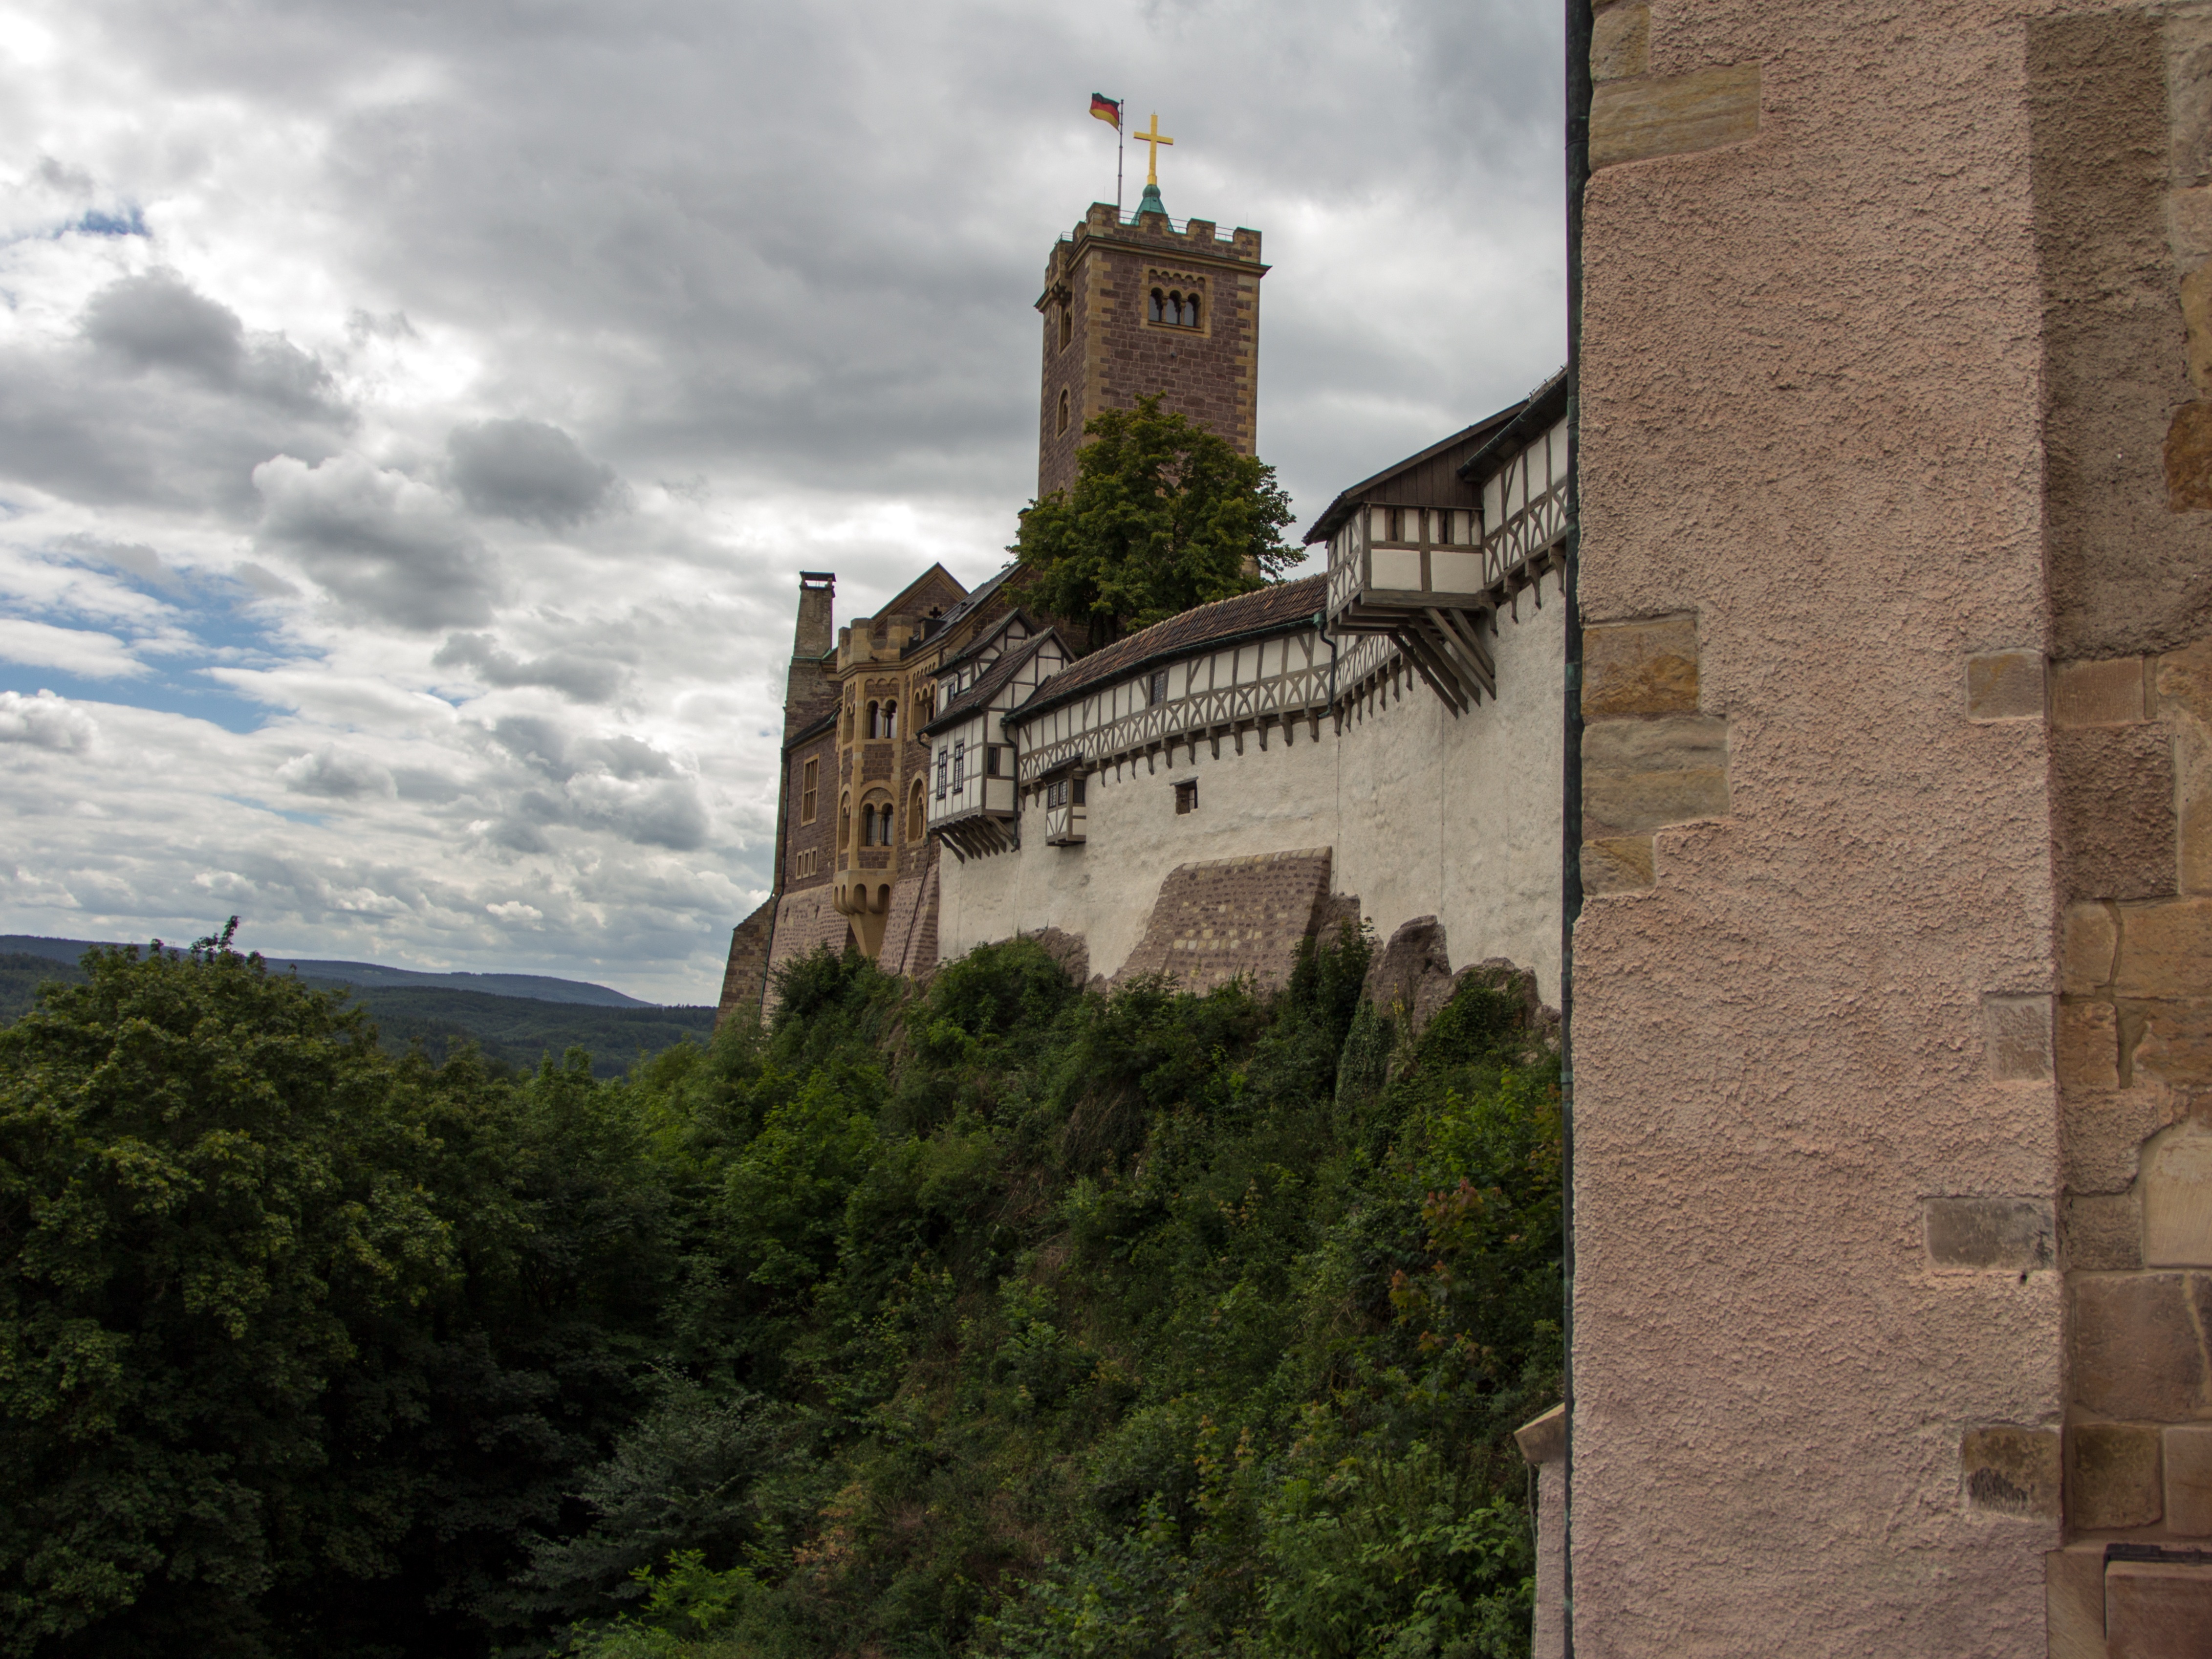
town, building, chateau, village, tower, castle, fortification, world heritage, monastery, eisenach, thuringia germany, cultural heritage, wartburg castle